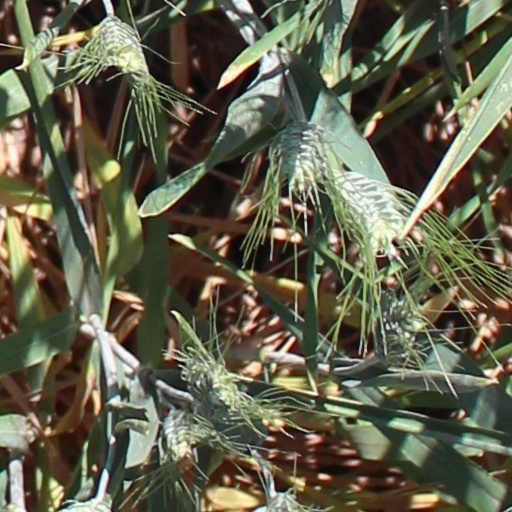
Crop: wheat